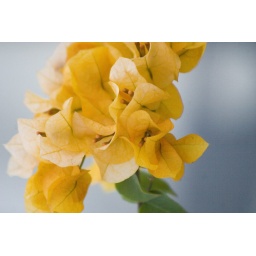
flower in yellow and light noisee